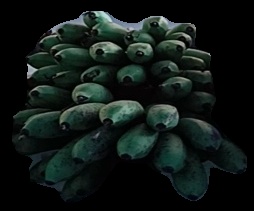
Variety: rasbale
Grade: grade2